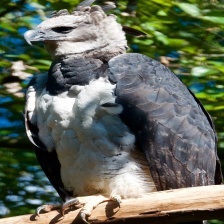
Species: HARPY EAGLE
Scientific name: HARPIA HARPYJA